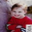
Label: boy